Return to the Dark Valley

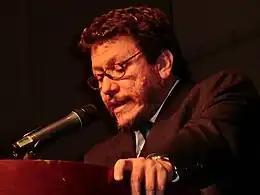

Part II ("Heading for the 5th Parallel" or "The Republic of Goodness") consists of a more fluid plot line that is only now interrupted by the continuing Rimbaud biography. The Consul discovers that the woman that he defended was none other than Manuela Beltrán, and after he is released from the hospital-prison, he returns to his hotel and is finally reunited with Juana. They depart from his hotel and travel to the apartment in which she has been staying with her son. Before long, the Consul reaches out to Manuela, and after they meet, Juana encourages him to invite her to the apartment, and the three become closer. Manuela reveals to them the journal for her psychiatrist, and after reading it, the Consul reflects upon his time in the hospital with Palacio. While doing so, he remembers the name of the man Palacio was after in Colombia, Freddy Otálora, and places him as the same man who had raped Manuela and killed her mother. He shares this with Manuela, and, desiring revenge, she asks for more information on Freddy, so Juana contacts a former acquaintance that owes her a debt to help them. The contact is none other than Tertullian, so after some quick reconnaissance, they discover that Freddy is still in Colombia. They quickly fly to Colombia and create a plan to give Manuela the chance to kill Freddy exactly as she's been longing to do. Juana then infiltrates a party, seduces Freddy, and creates the opportunity for Tertullian's men to extract him to another location. While Manuela cannot bring herself to torture or kill Freddy herself, she gives Tertullian permission to punish him, so Tertullian proceeds to mutilate Freddy, amputating several of his limbs and sprinkling acid on his face. Freddy lives and is found by the authorities, and Manuela, the Consul, Juana, and her son all fly back to Bogotá.